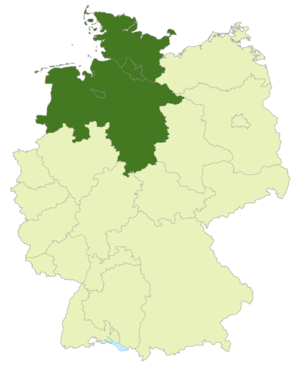
La Regionalliga Nord est, avec la Regionalliga West et Regionalliga Süd, une des trois séries qui composent le championnat allemand de football de quatrième division, depuis la saison 2008-2009.
L’Oberliga Nord (1974-1994) fut une ligue allemande de football organisée entre 1974 et 1994. Cette compétition eut la valeur d’une "Division 3" puisque annuellement son vainqueur étaient un montant potentiel vers le 2ᵉ niveau de la hiérarchie du football ouest-allemand.
La Regionalliga Nord fut une ligue allemande de football.